Vynohradar

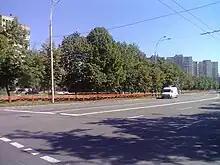
Gongadze Avenue

Vynohradar was founded in 1935 by farmer I.I. Bekasov, who planted grape vines here, hence the name. The kolkhoz «Vynohradar» was located here in the Soviet times. A residential estate was built in 1975–1987.